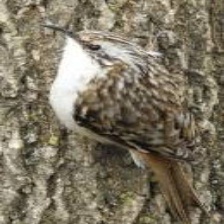
Species: BROWN CREPPER
Scientific name: CERTHIA AMERICANA